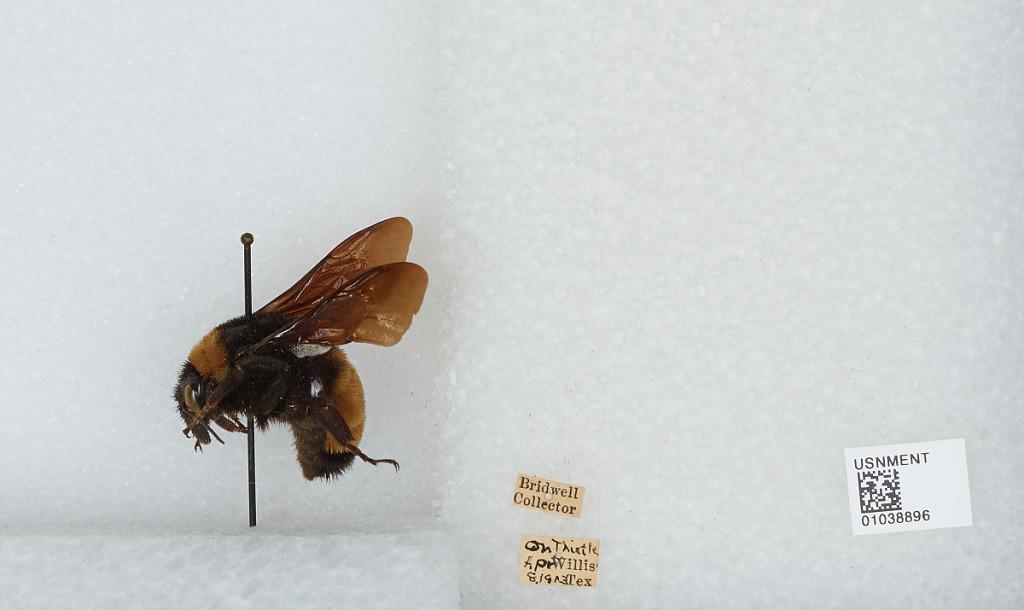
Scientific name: Bombus (Fervidobombus) pensylvanicus pensylvanicus (De Geer)
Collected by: Bridwell
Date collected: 1903-4-8
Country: United States
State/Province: Texas
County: Montgomery
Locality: Willis